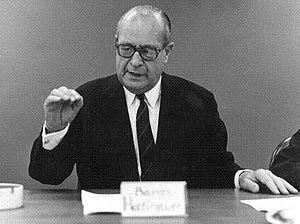
La famille Hottinguer est une famille de banquiers d'origine suisse. Cette famille est à l'origine d'établissements bancaires, respectivement parisien, banque Hottinguer, et suisse, Hottinger & Cie.